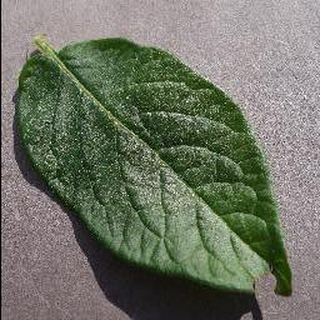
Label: healthy_potato